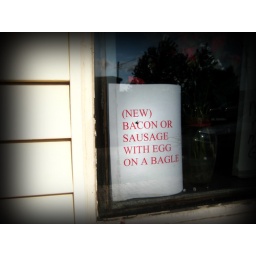
sign in the window of edgefield restaurant. ah, tasty.